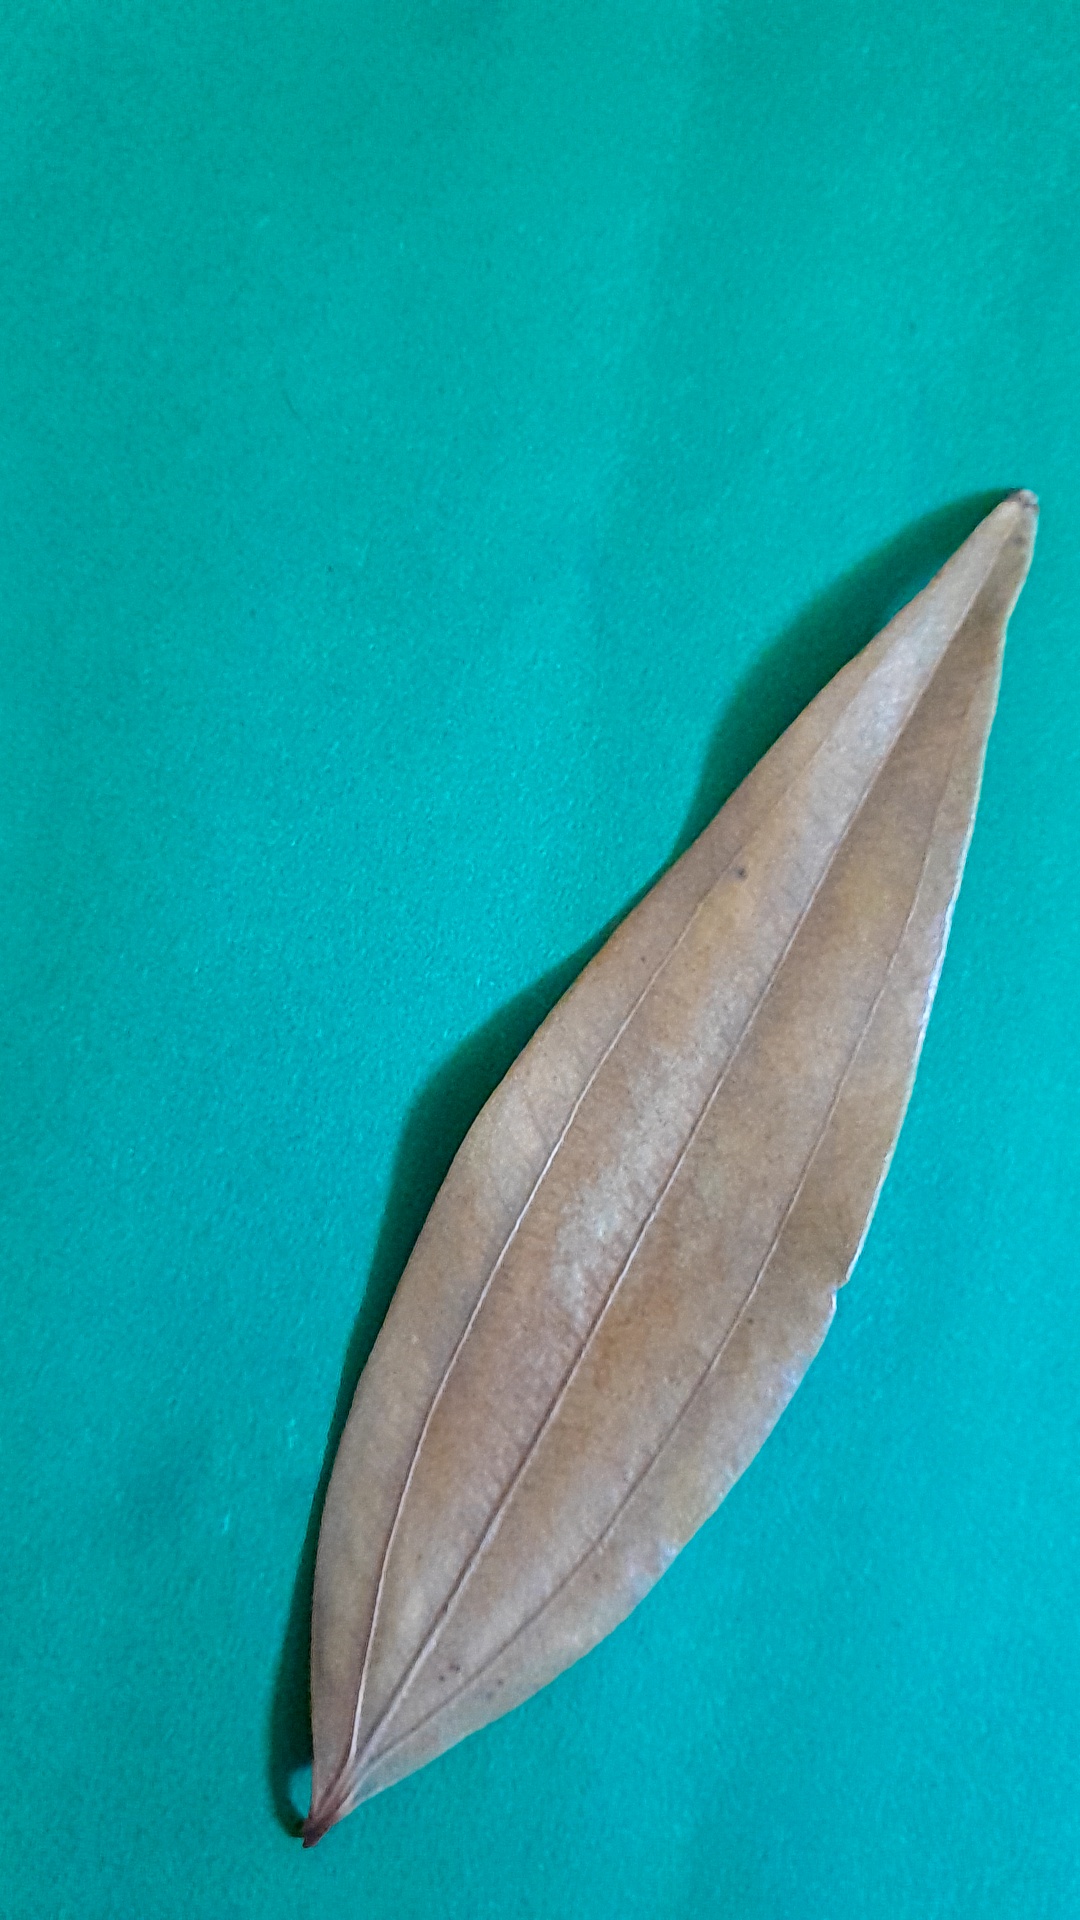
Label: Dry Leaf